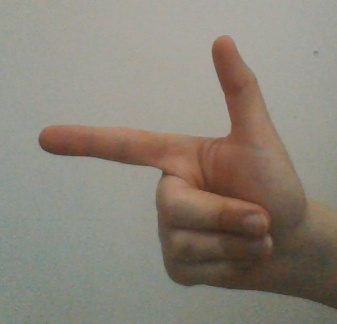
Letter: yaa